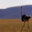
Label: bird